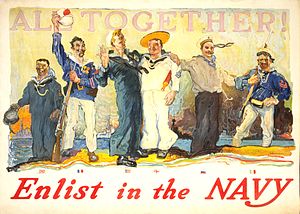
Henry Reuterdahl / Galleri
Henry Reuterdahl var en svensk-amerikansk kunstner.